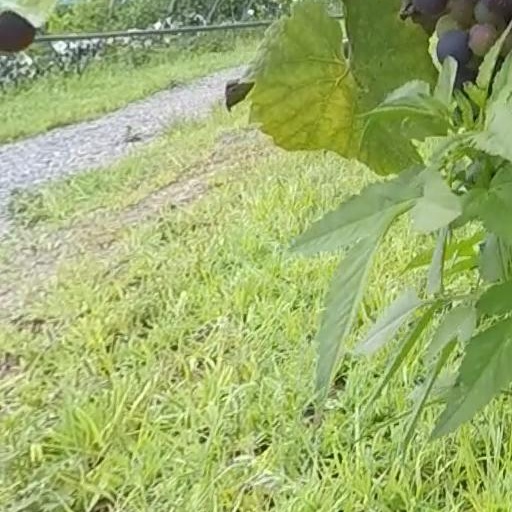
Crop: grape